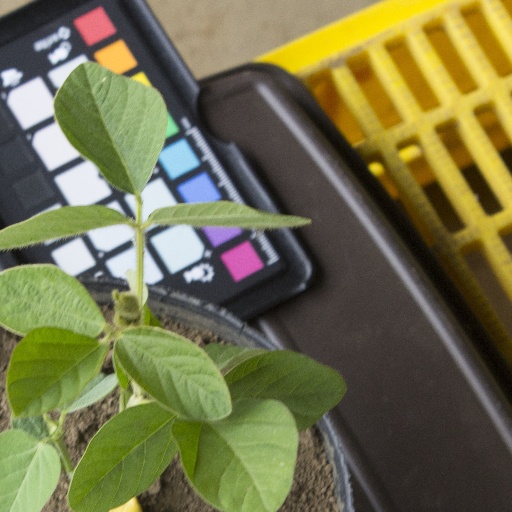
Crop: soybean